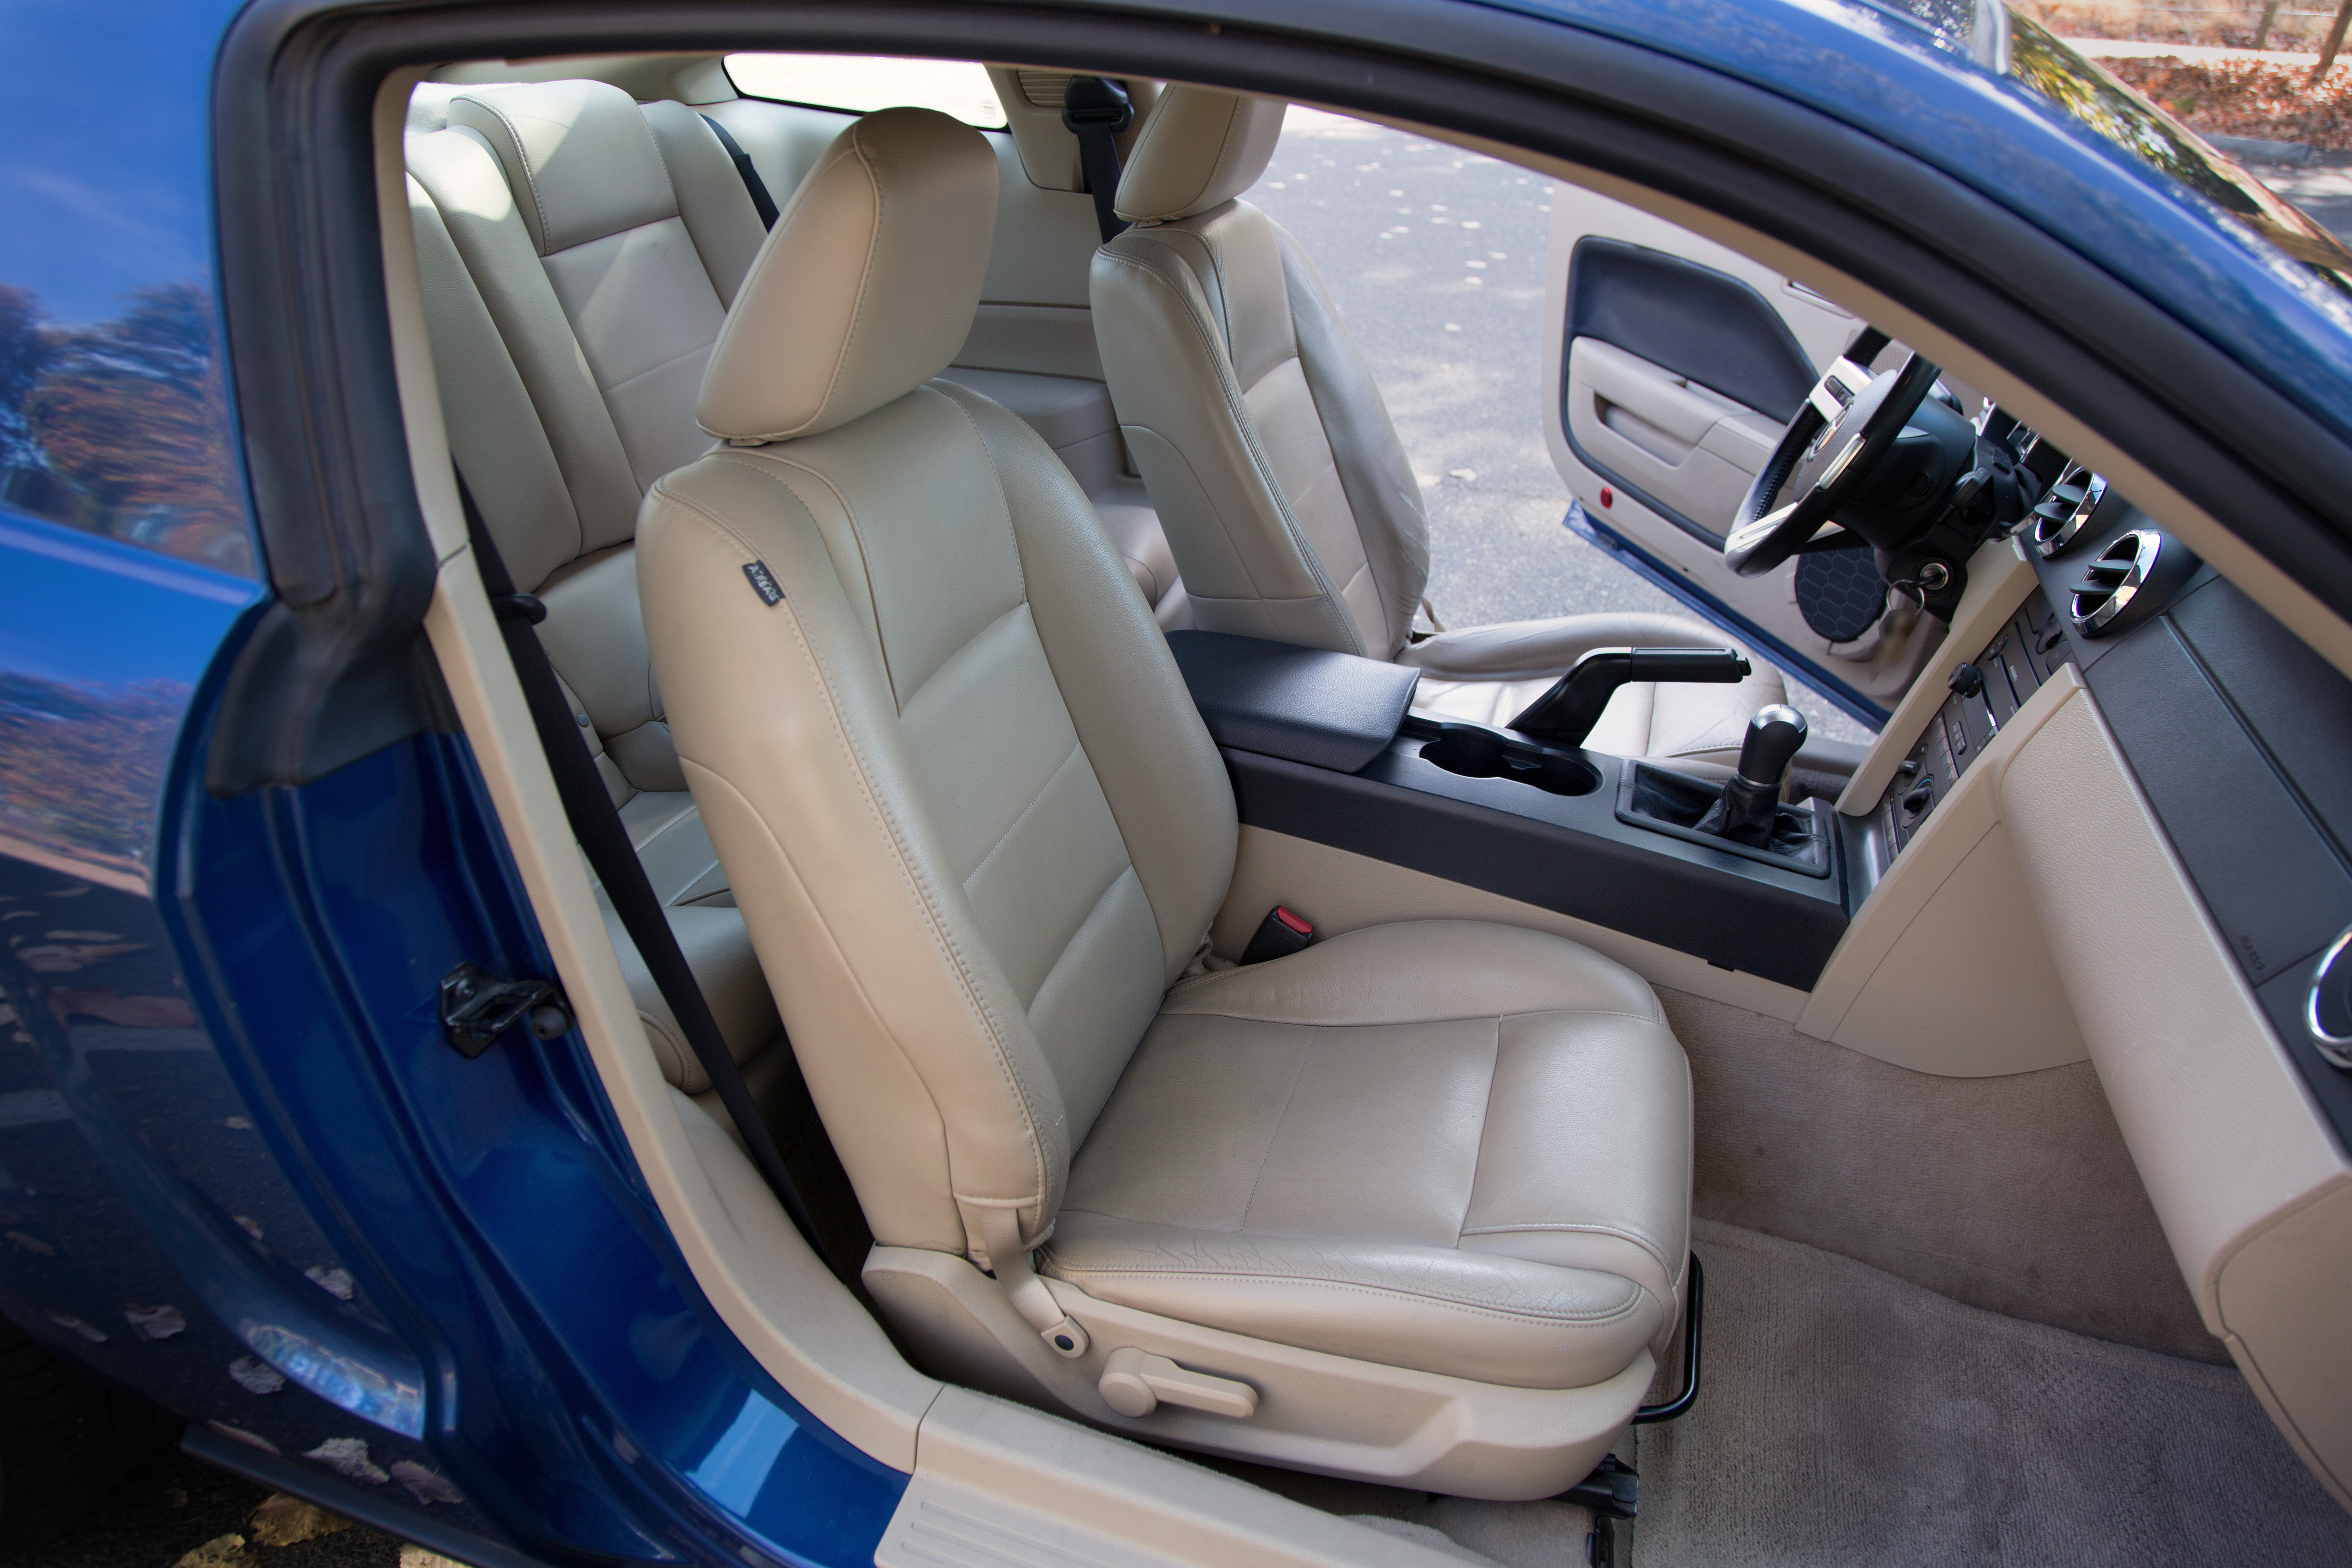
car, vehicle, supercar, ford, sedan, seats, convertible, fordmustang, 2006, parchmentleather, vistablue, s193, sport utility vehicle, land vehicle, automobile make, automotive exterior, luxury vehicle, executive car